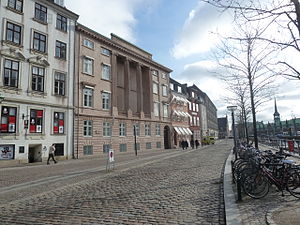
Ved Stranden (København)
Ved Stranden
Ved Stranden er en gammel gade i Indre By i København mellem Højbro Plads og Holmens Kanal. Gaden ligger i forlængelse af Gammel Strand og grænser ligesom denne op til Slotsholmskanalen.